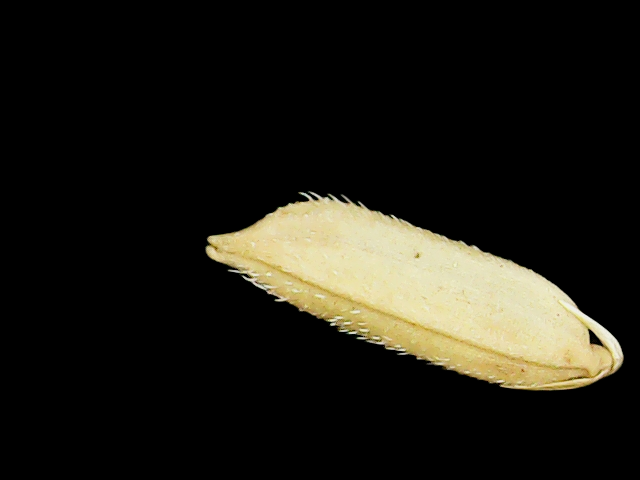
Rice variety: Binadhan11